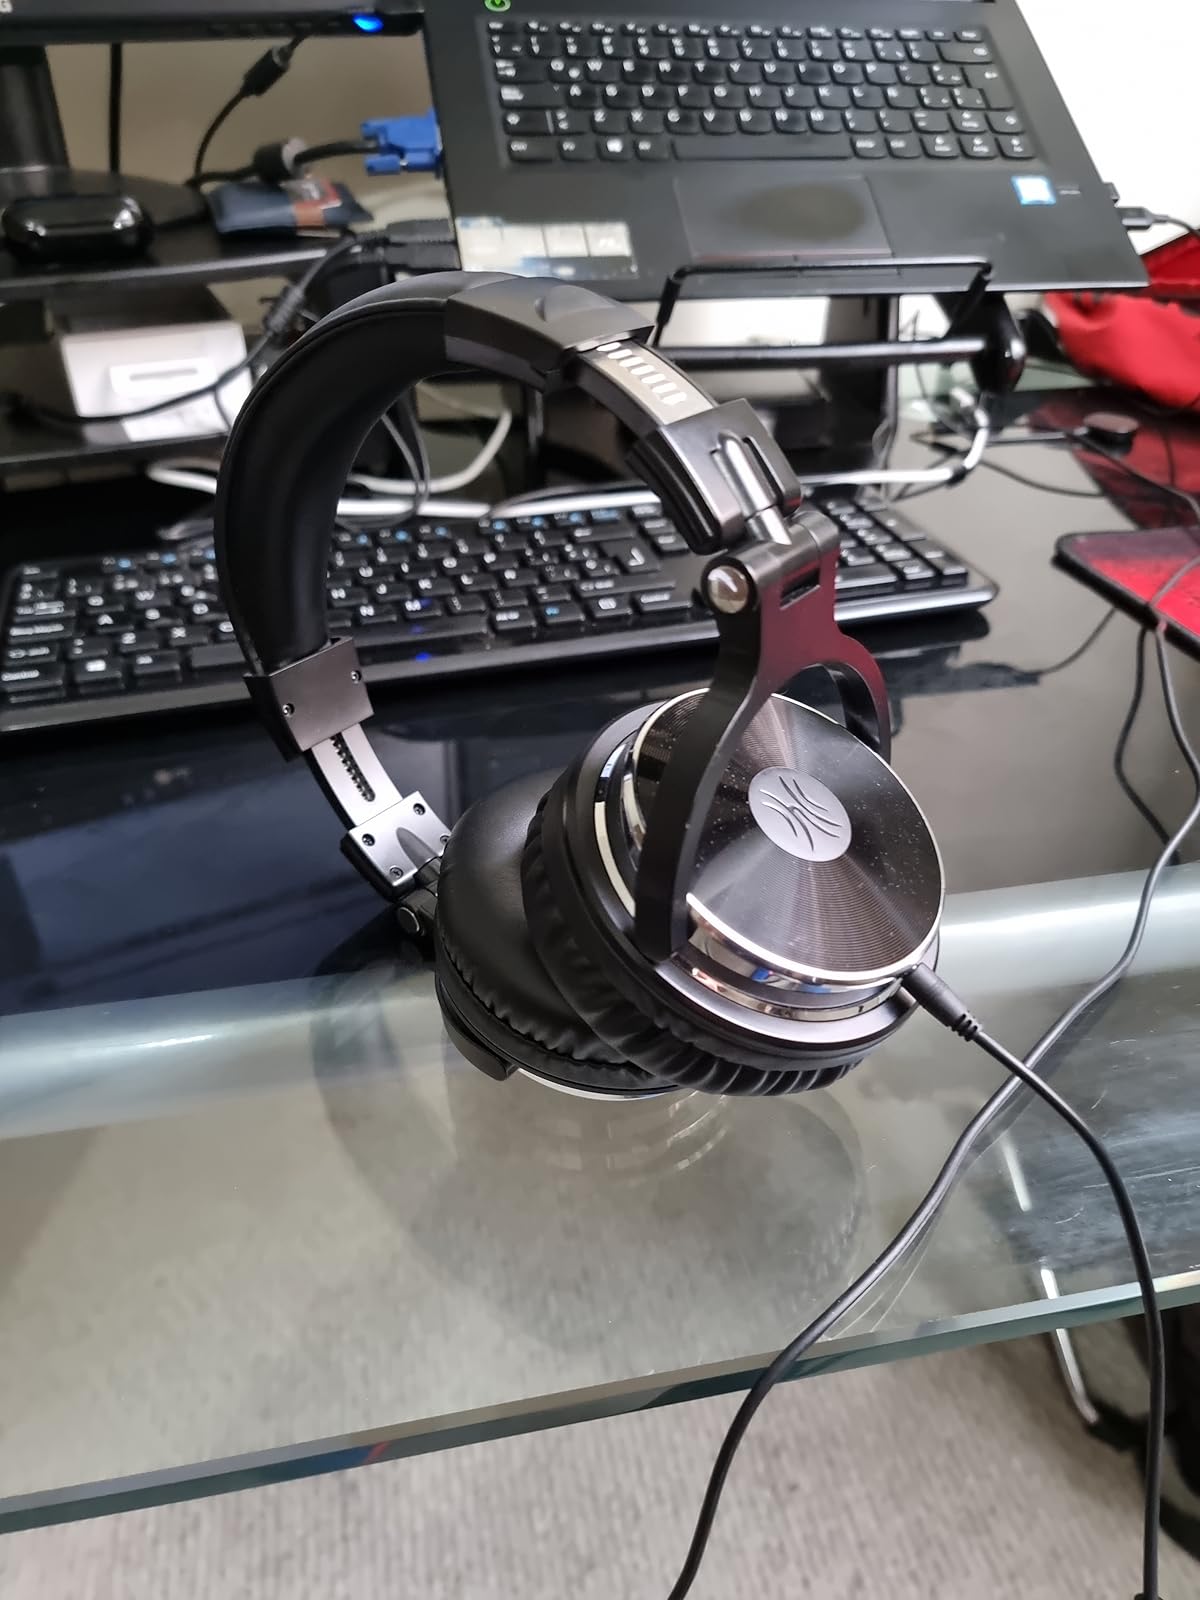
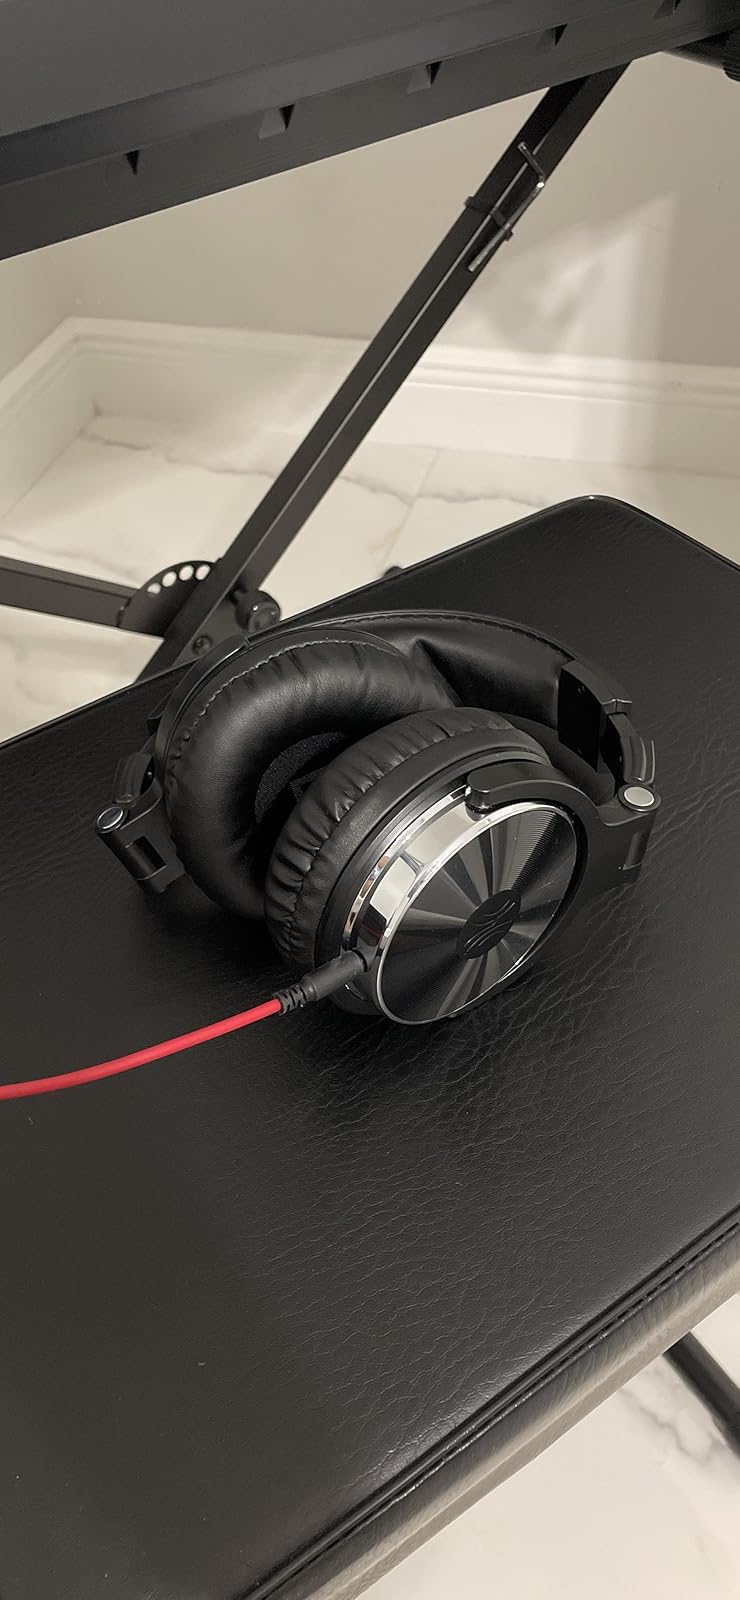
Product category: headphones
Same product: yes